Lyons Motor Car

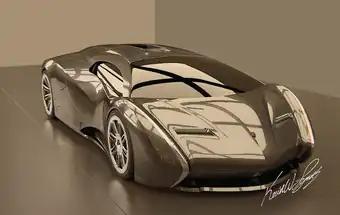
Lyons Motor Car, Streamliner Super Sport Glamour Photo.

Lyons Motor Car is a US-based automobile developer and manufacturer based in New York City. The company's first vehicle, the "Streamliner Super Sport", debuted as the LM2 Streamliner concept in April 2015.